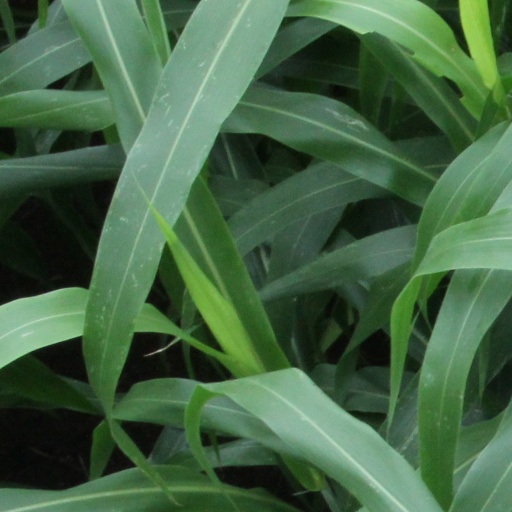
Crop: sorghum